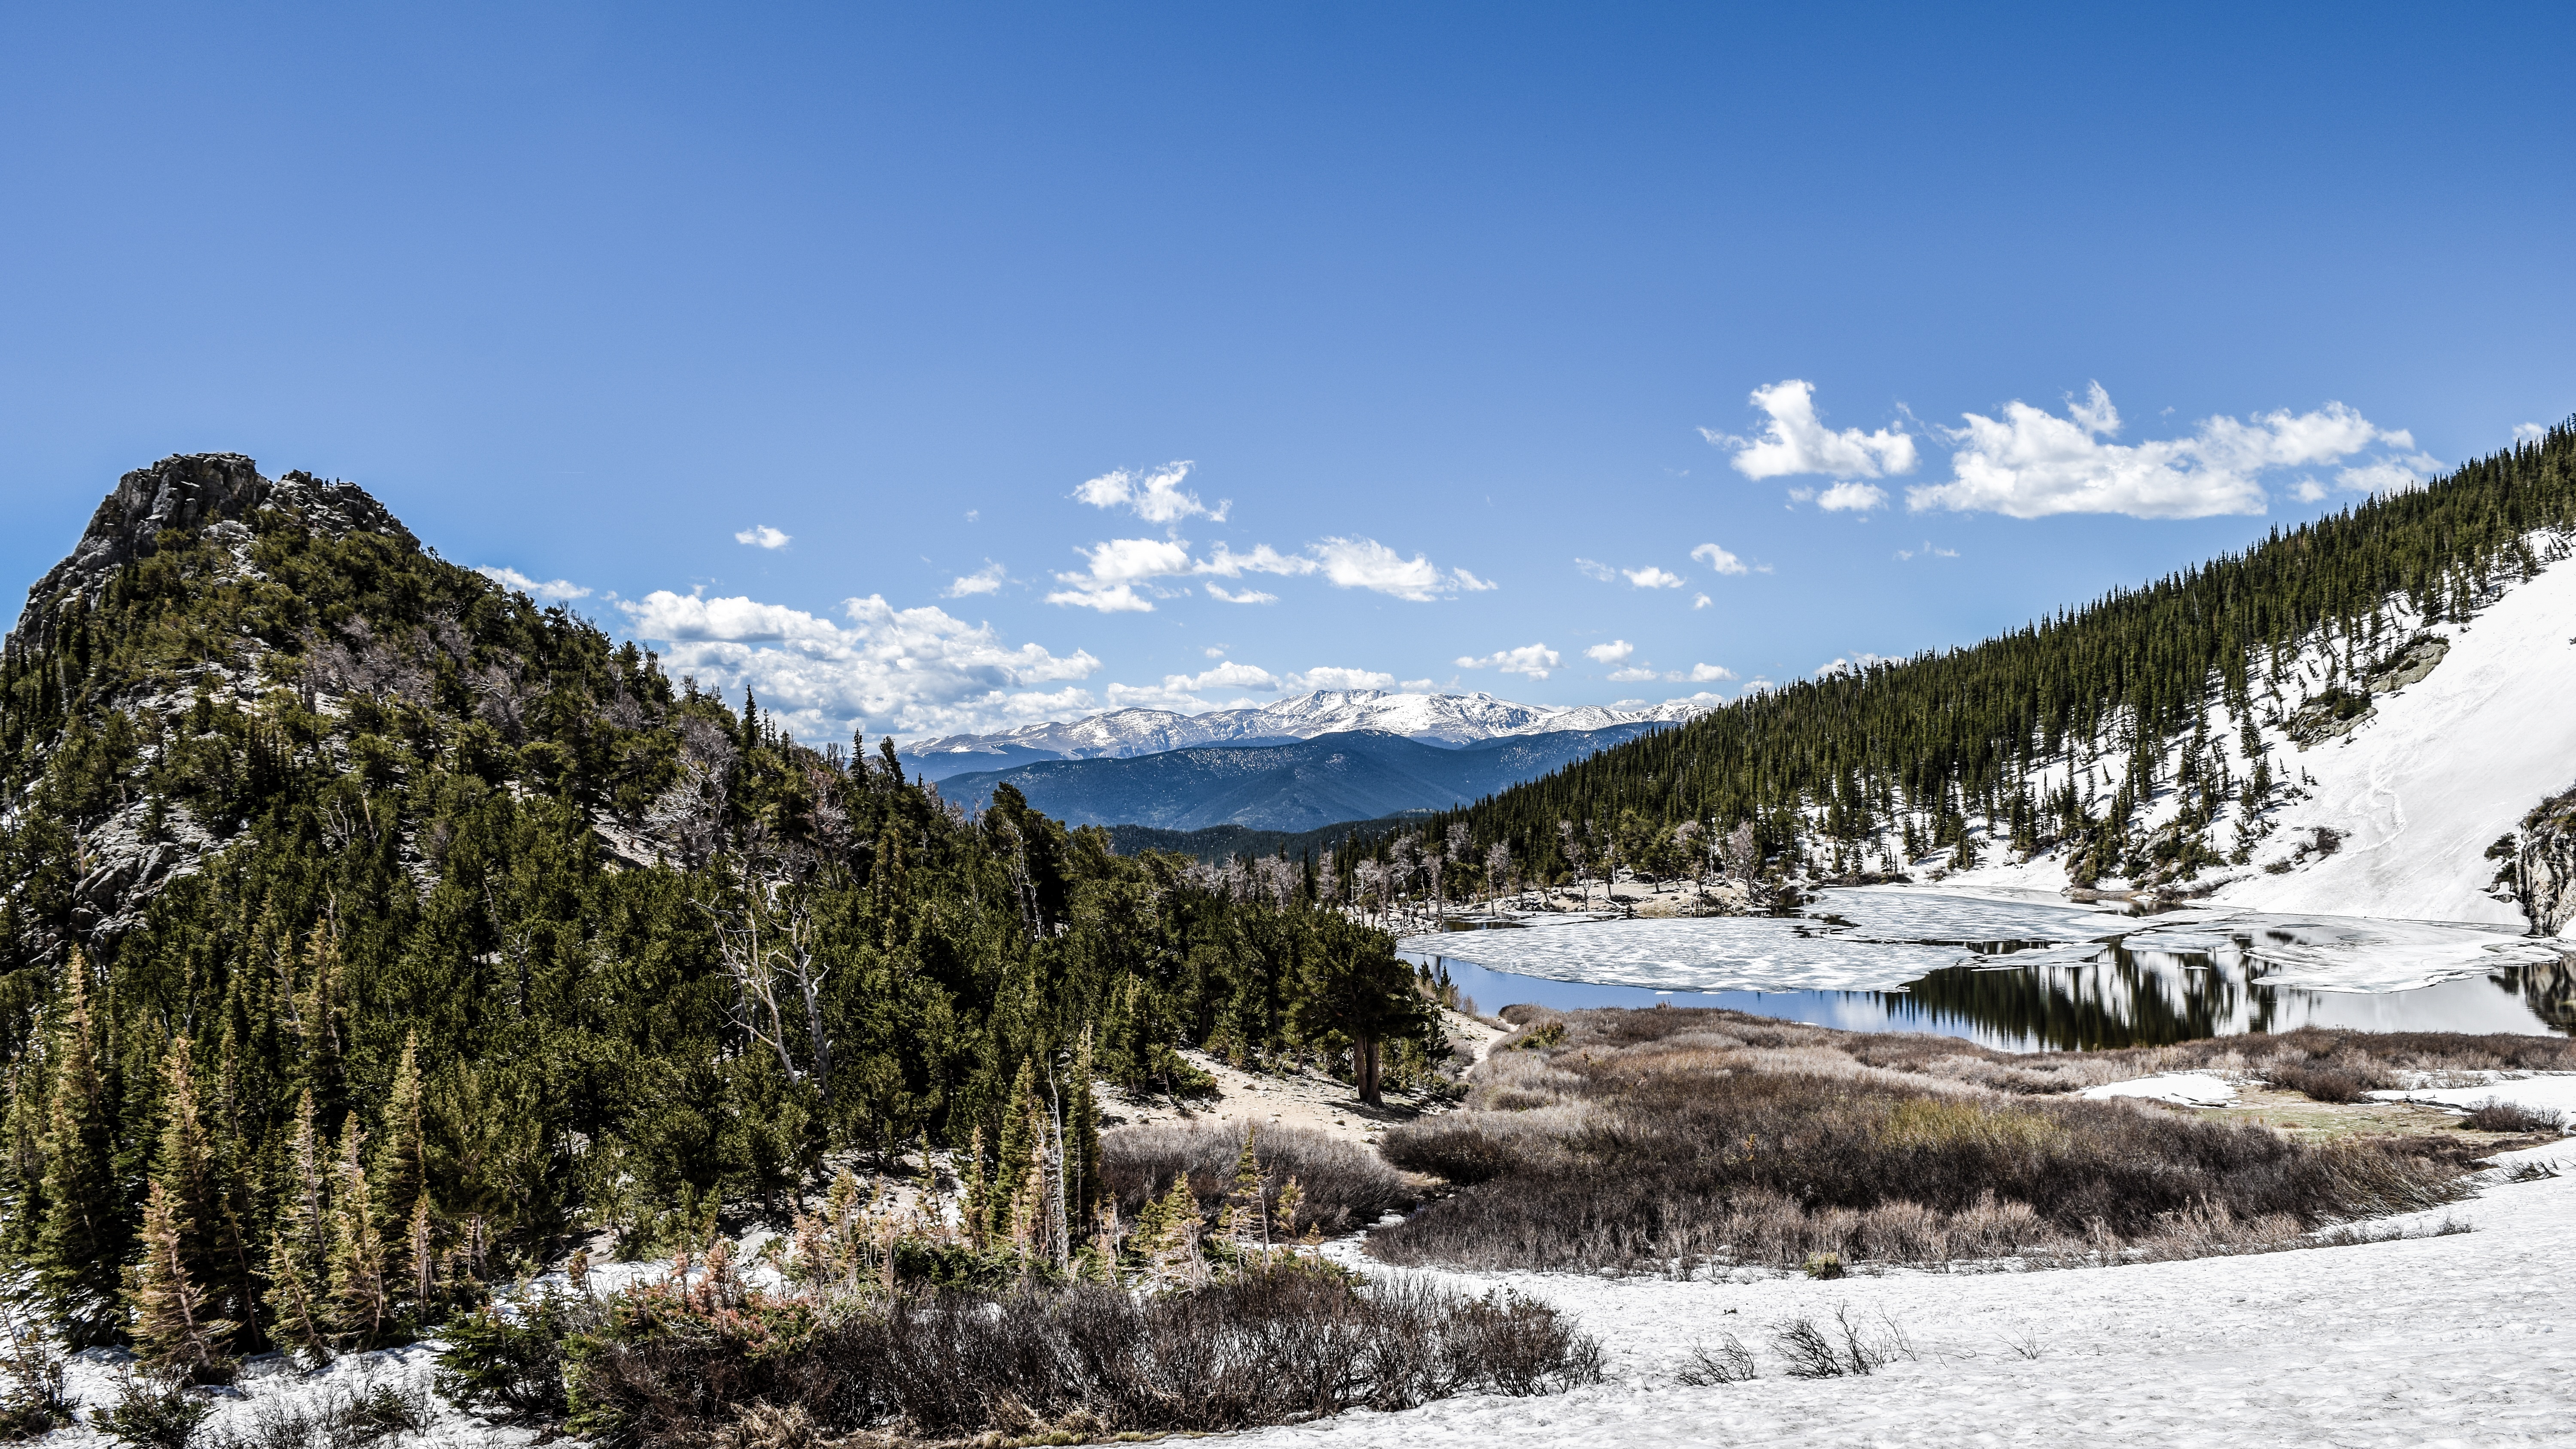
landscape, tree, wilderness, mountain, snow, winter, cloud, lake, mountain range, ridge, alps, plateau, fell, ecosystem, moraine, landform, mountain pass, geographical feature, mountainous landforms